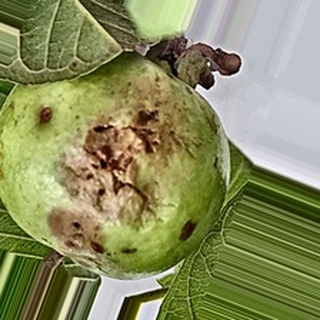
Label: guava_fruit_fly